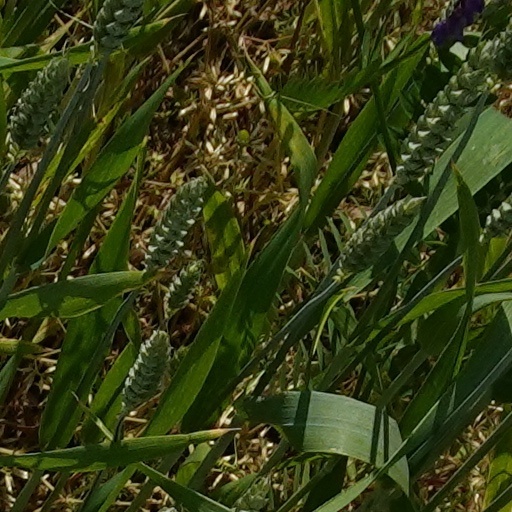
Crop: wheat